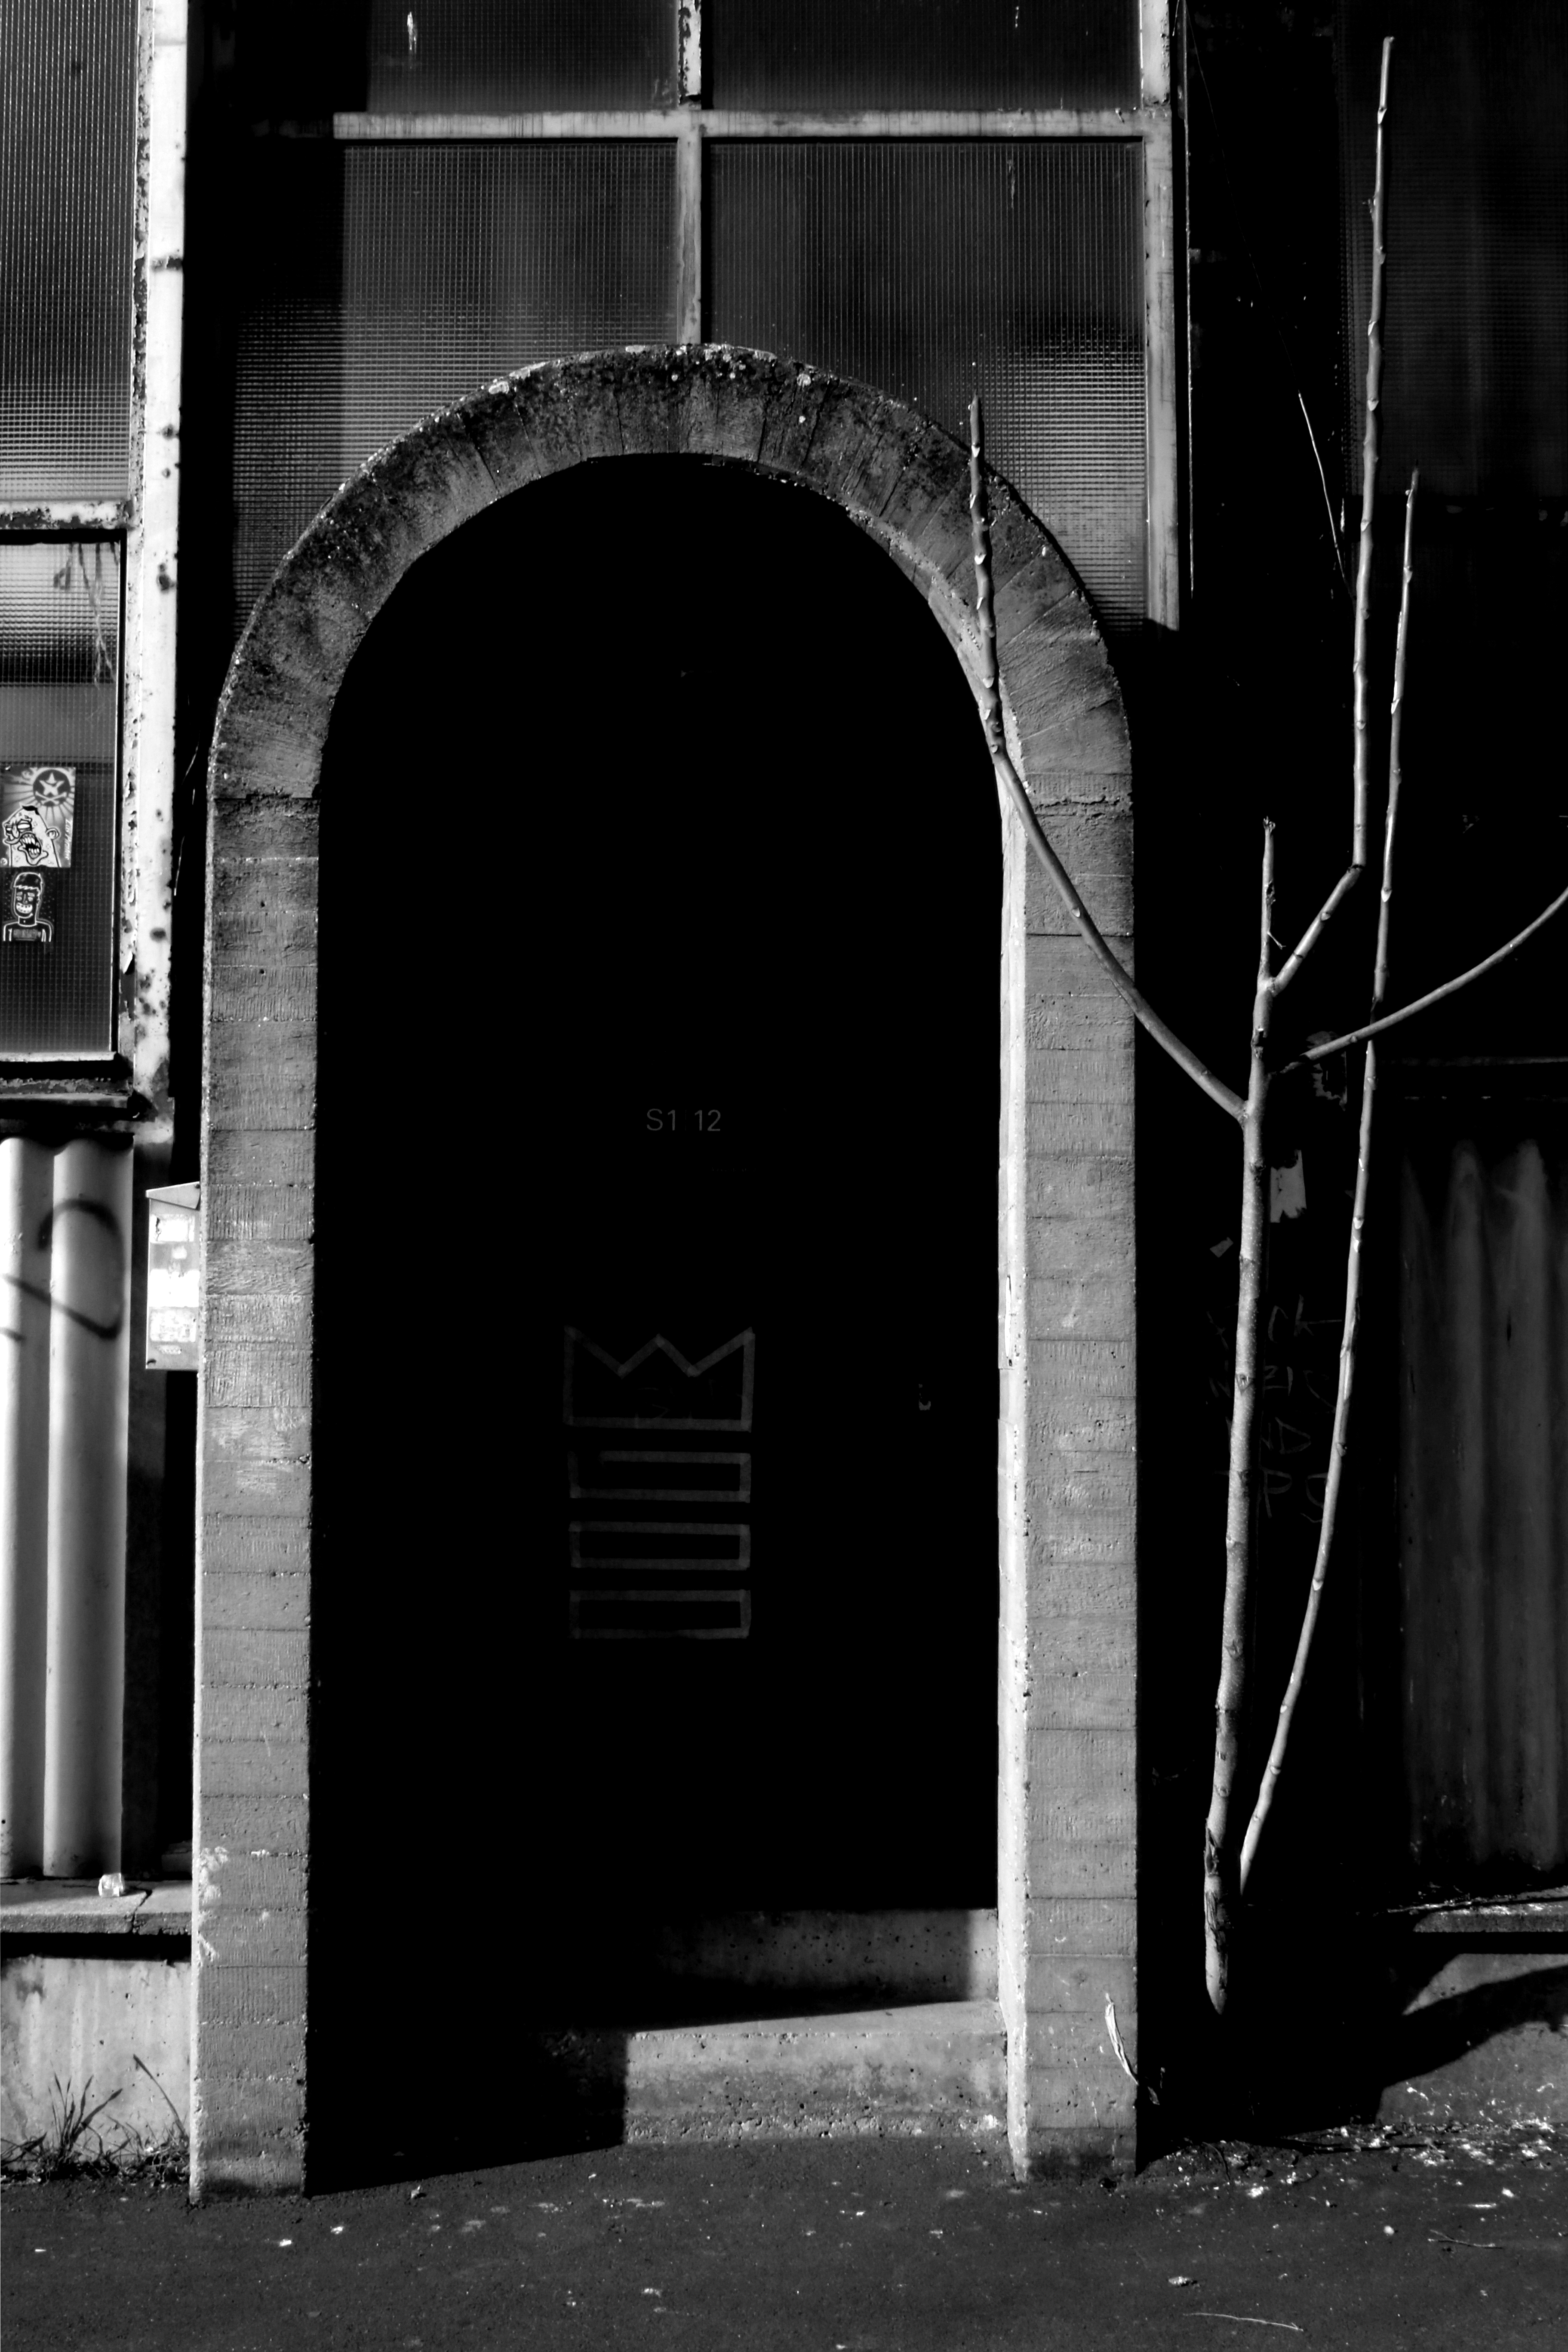
light, black and white, architecture, road, white, street, photography, alley, arch, darkness, black, monochrome, lighting, bw, blackandwhite, blackwhite, infrastructure, germany, alemania, allemagne, sw, schwarzweiss, schwarzweis, germania, schwarzweissfotografie, schwarzweisfotografie, darmstadt, monochrome photography, film noir